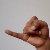
The image shows a hand gesture representing the letter 'J' in Indian Sign Language.